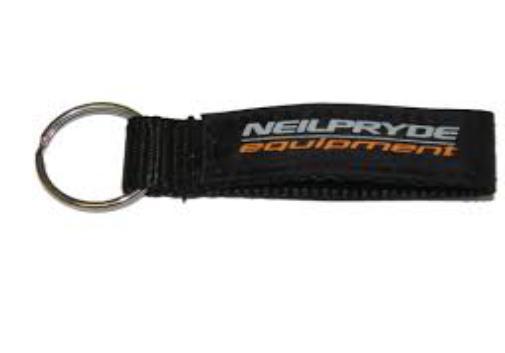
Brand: neil pryde-1
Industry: Sports